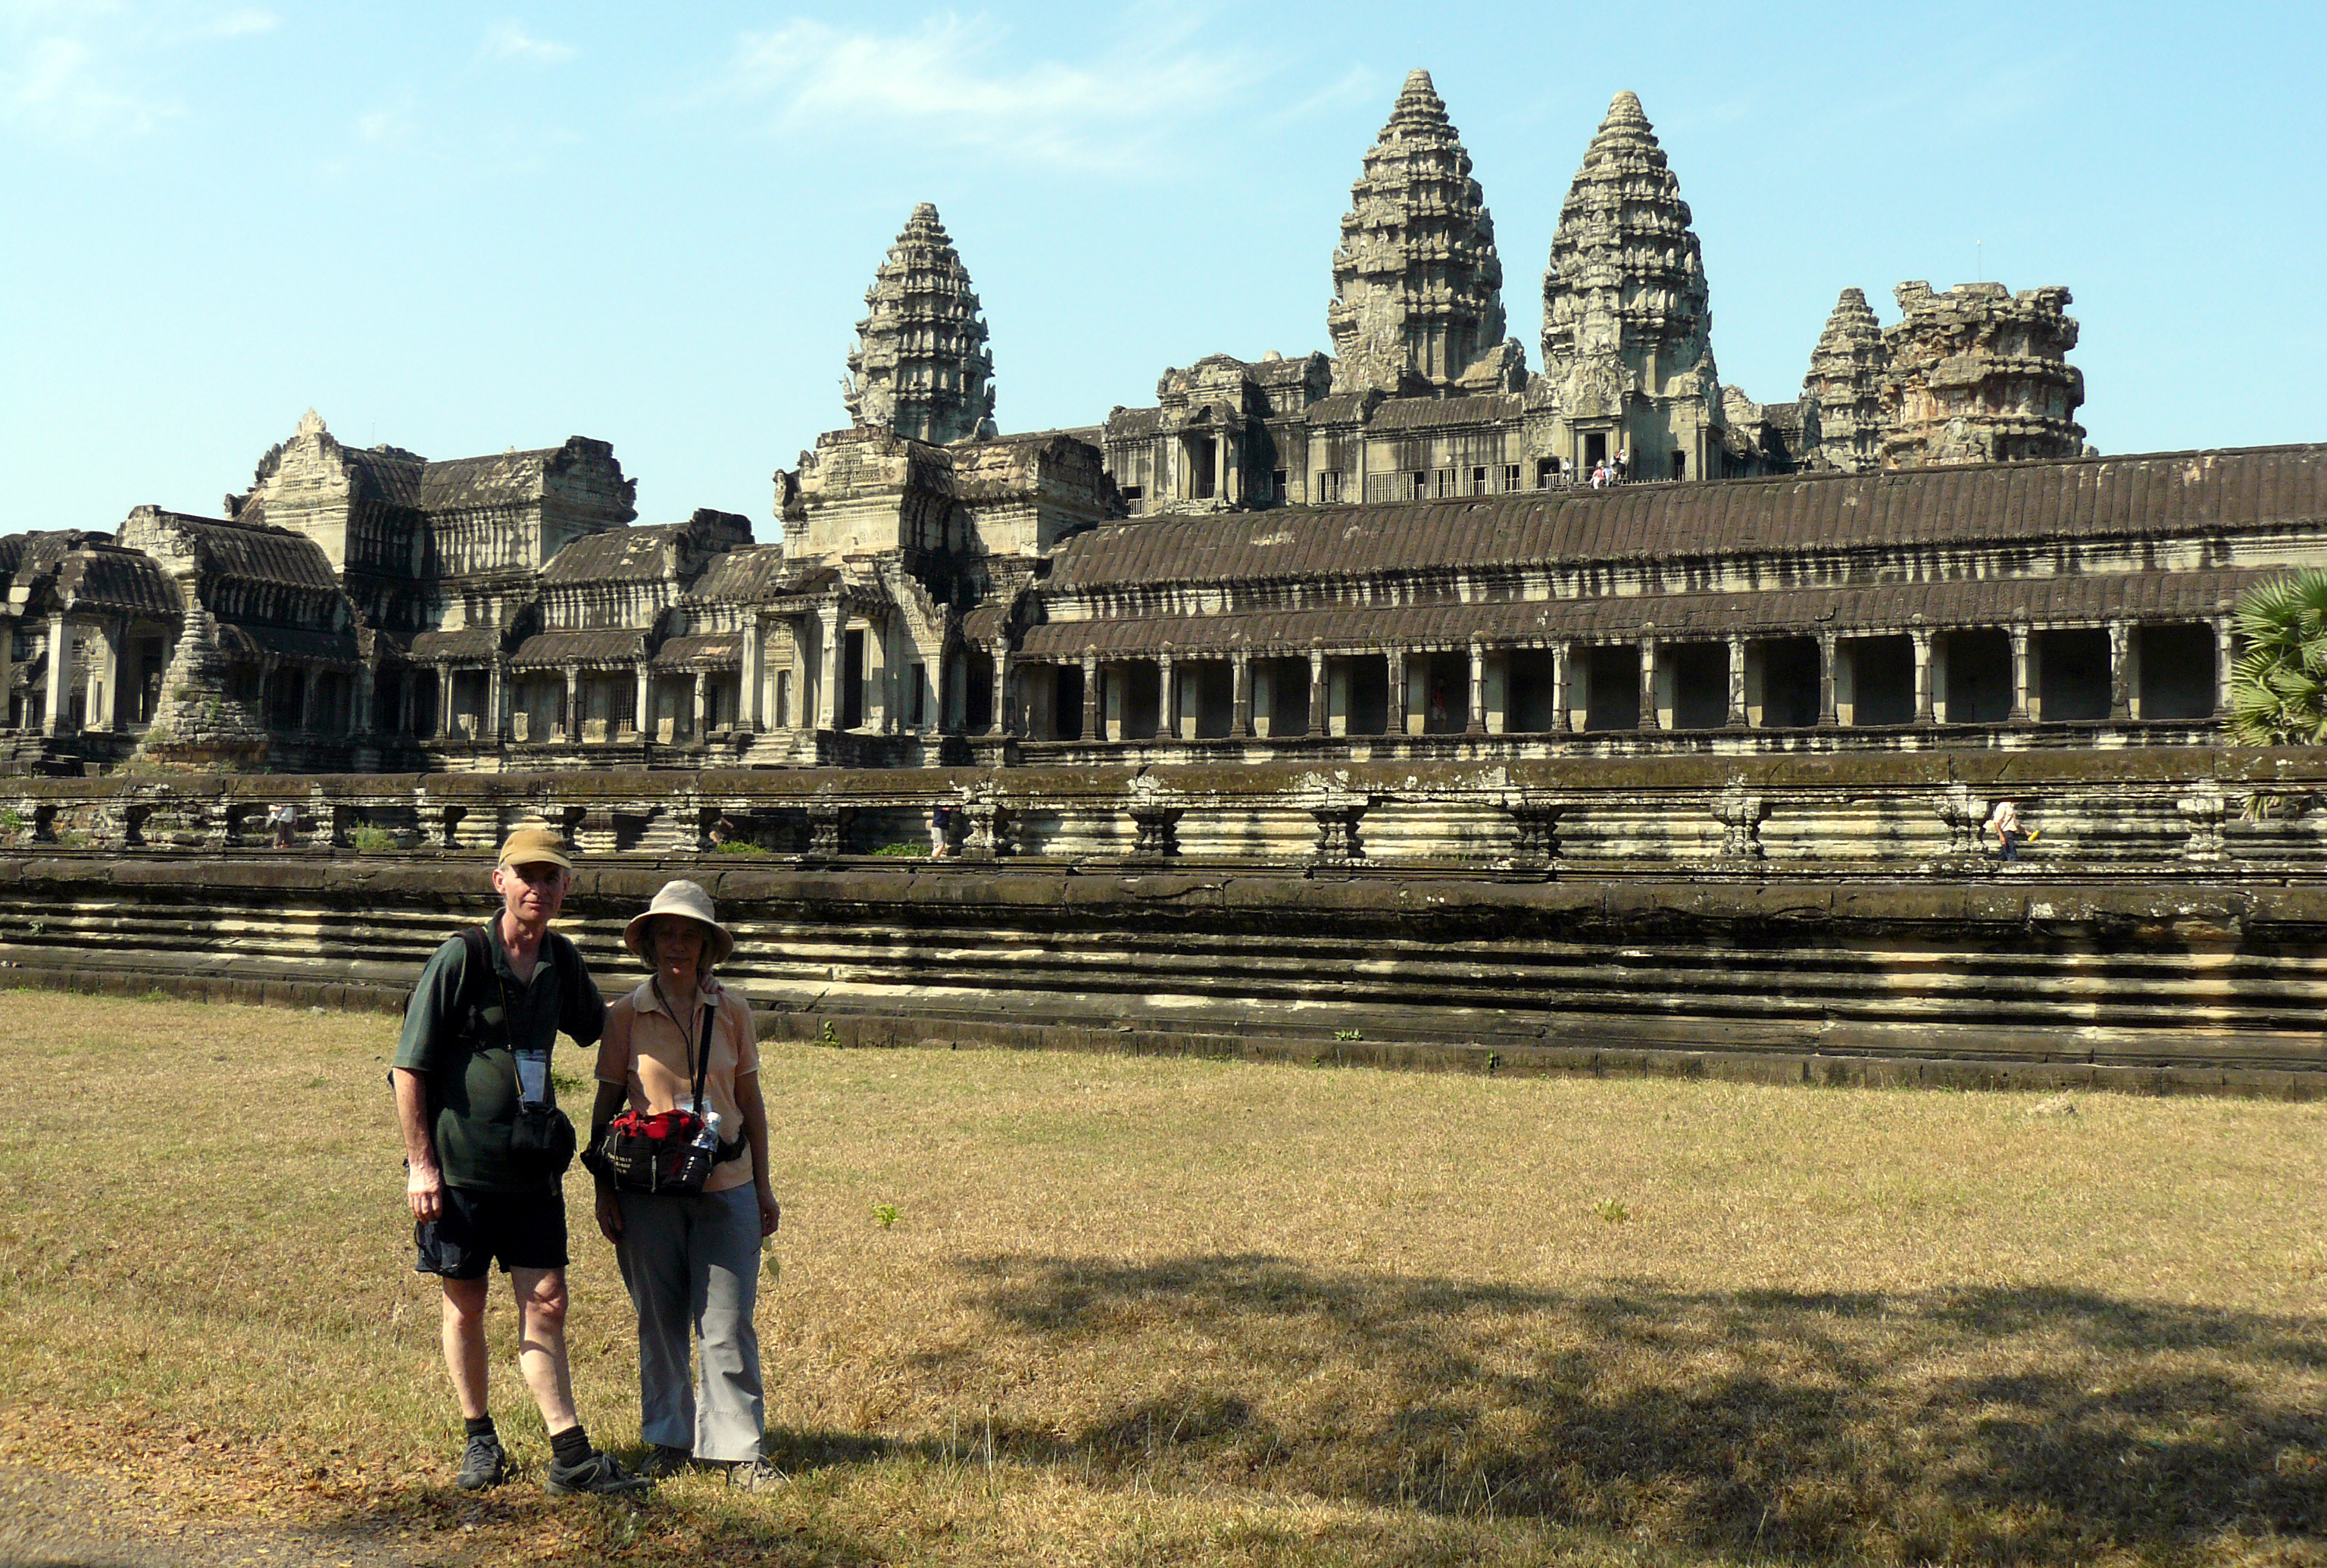
angkor wat, cambodia, historic site, archaeological site, temple, tourism, ancient history, place of worship, unesco world heritage site, hindu temple, tourist attraction, building, travel, sky, tours, palace, grass, maya civilization